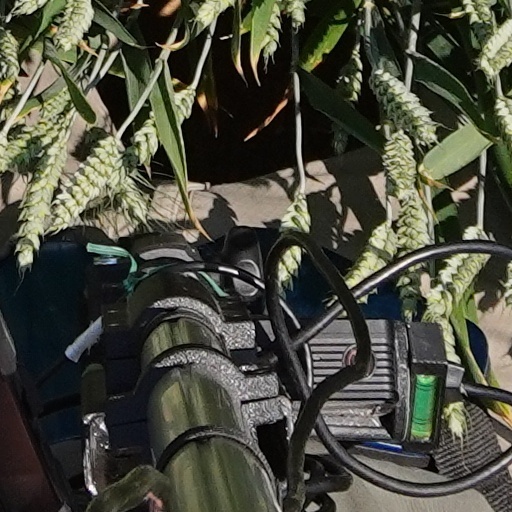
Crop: wheat